Seat belt syndrome

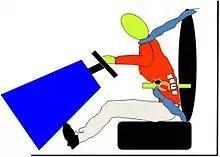
"Seatbelt syndrome" is defined as a "seatbelt sign" associated with lumbar spine fracture and bowel perforation.

Seat belt syndrome is a collective term that includes all injury profiles associated with the use of seat belts. It is defined classically as a "seat belt sign" (seat belt marks on the body) plus an intra-abdominal organ injury (e.g. bowel perforations) and/or thoraco-lumbar vertebral fractures. The seat-belt sign was originally described by Garrett and Braunstein in 1962 as linear ecchymosis of the abdominal wall following a motor vehicle accident. It is indicative of an internal injury in as many as 30% of cases seen in the emergency department. Disruption of the abdominal wall musculature can also occur but is relatively uncommon.